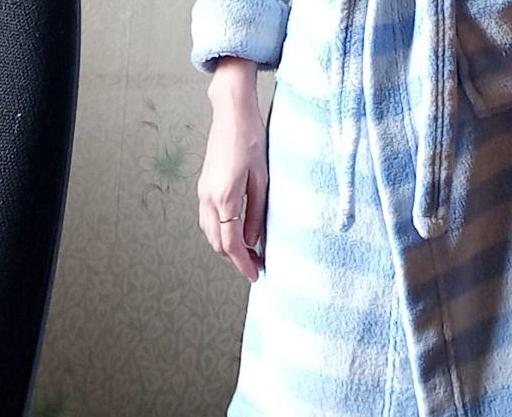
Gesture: no_gesture